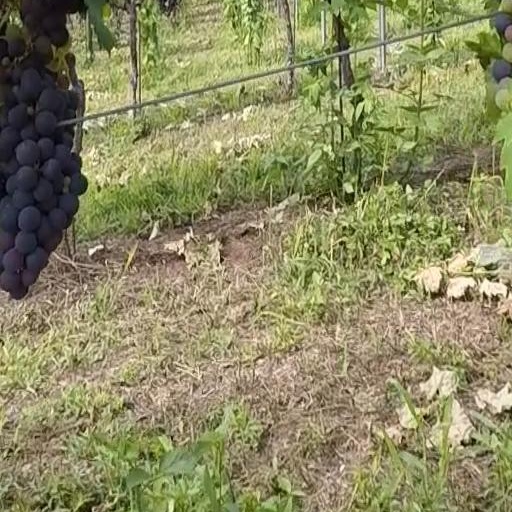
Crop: grape